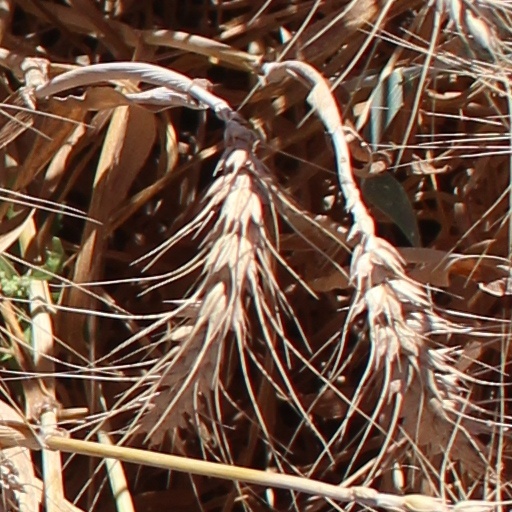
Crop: wheat